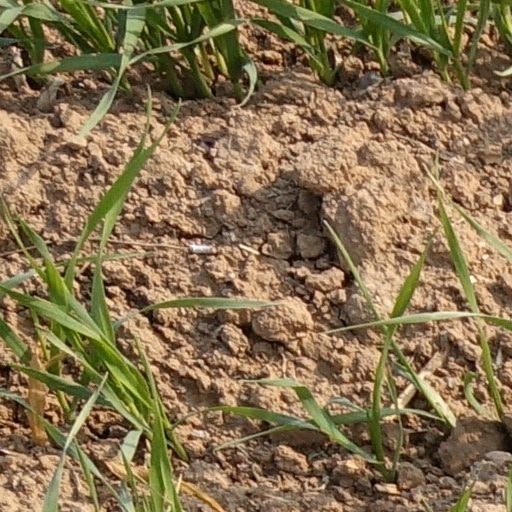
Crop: wheat